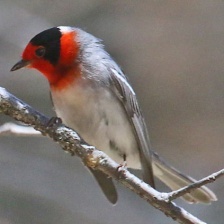
Species: RED FACED WARBLER
Scientific name: CARDELLINA RUBRIFRONS